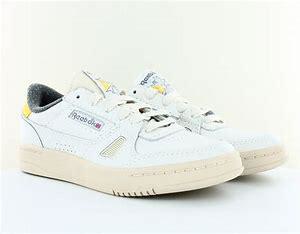
Brand: Reebok
Model: LT Court